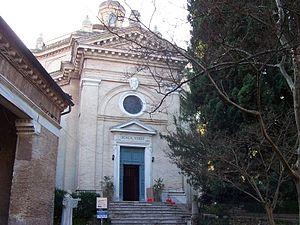
Zénon saint du christianisme, vivait au IIIᵉ siècle apr. J.-C. dans la ville de Rome en Italie. Il exerçait la fonction de tribun dans l'armée romaine du bas empire. Il mourut martyr entre l'an 298 et 304 de notre ère, lors des persécutions chrétiennes. Il est honoré le 9 juillet, jour de sa mort d'après l'hagiographie catholique.